Riverside Park (Manhattan)

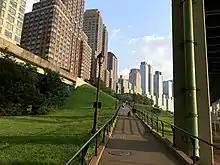
Ramp in Riverside Park looking up to West 68th Street

In the 1980s Donald Trump, then the owner of the of land just south of Riverside Park that had been the Penn Central freight rail yard, proposed building a massive development including a huge shopping mall and the world's tallest skyscraper. Facing great opposition and hobbled by his weak financial position, Trump agreed in 1990 to adopt a new plan for the site put forward by six civic groups. The new plan, called Riverside South, included much smaller buildings centered around a new Riverside Park South, stretching between 72nd and 59th Streets with a similar design to the original Riverside Park. In order to expand Riverside Park by , Trump's proposed shopping mall would be eliminated and the elevated West Side Highway would be relocated eastward to grade and buried. A new Riverside Boulevard would curve above the relocated highway, with the park sloping down toward the river. Portions of the former rail yard, such as the New York Central Railroad 69th Street Transfer Bridge, would be incorporated into the new park. As part of the project, Trump and the city agreed to build a new bicycle path connecting Riverside Park with Hudson River Park immediately to the south.